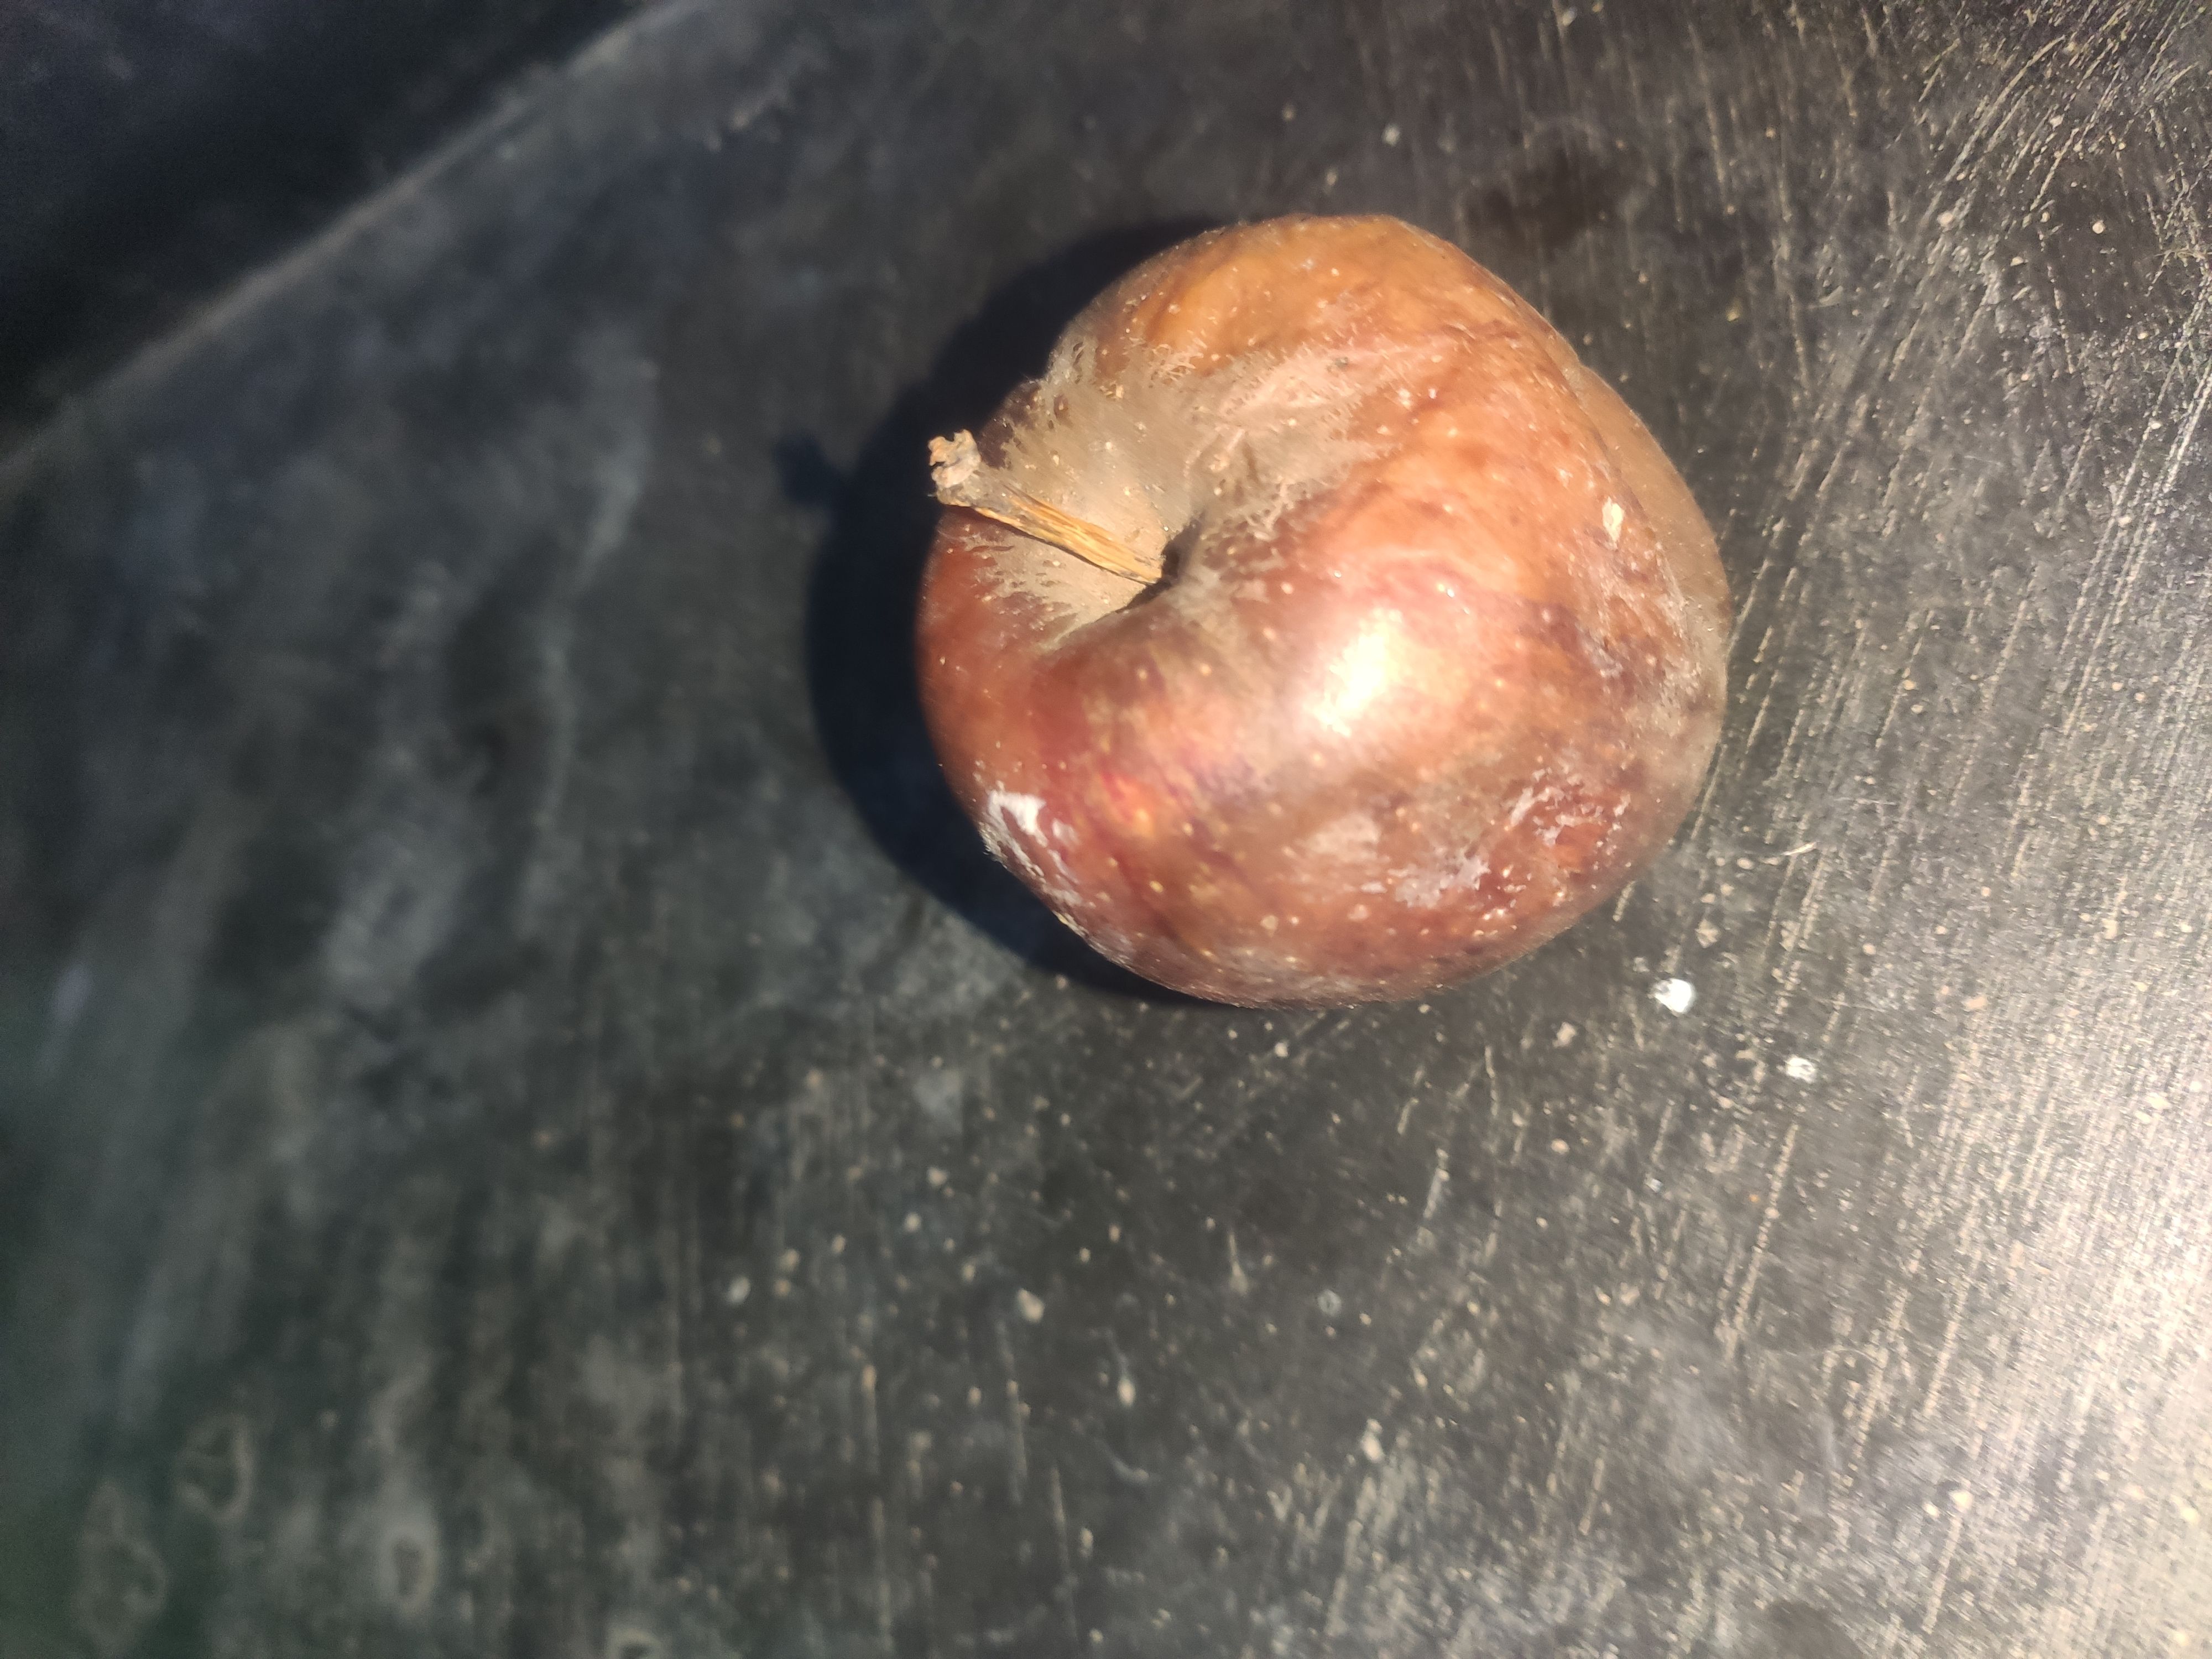
Fruit: apple
Grade: 3rd-grade